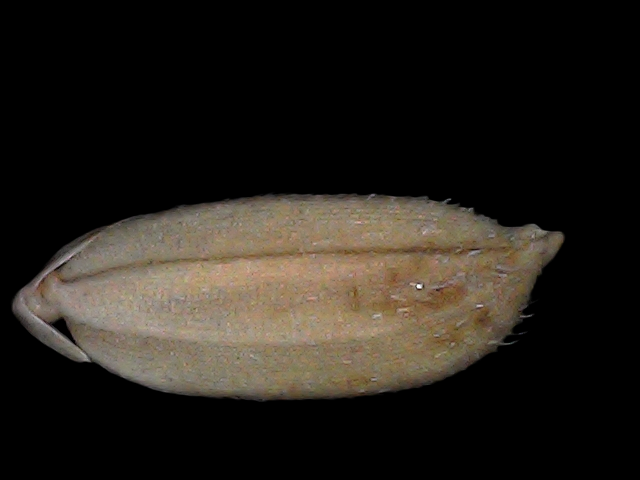
Rice variety: Br22